Sotero Prieto Rodríguez

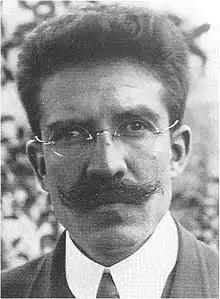
Sotero Prieto Rodríguez

Sotero Prieto Rodríguez (December 25, 1884 – May 22, 1935) was a Mexican mathematician who taught at the National Autonomous University of Mexico. Among his students were physicist Manuel Sandoval Vallarta, physicist and mathematician Carlos Graef Fernández, and engineer and Rector of UNAM Nabor Carrillo Flores.